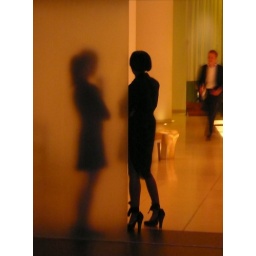
Guarding the door of the light bar at the St Martin's Lane hotel, London, in Prada heels.